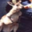
Label: kangaroo